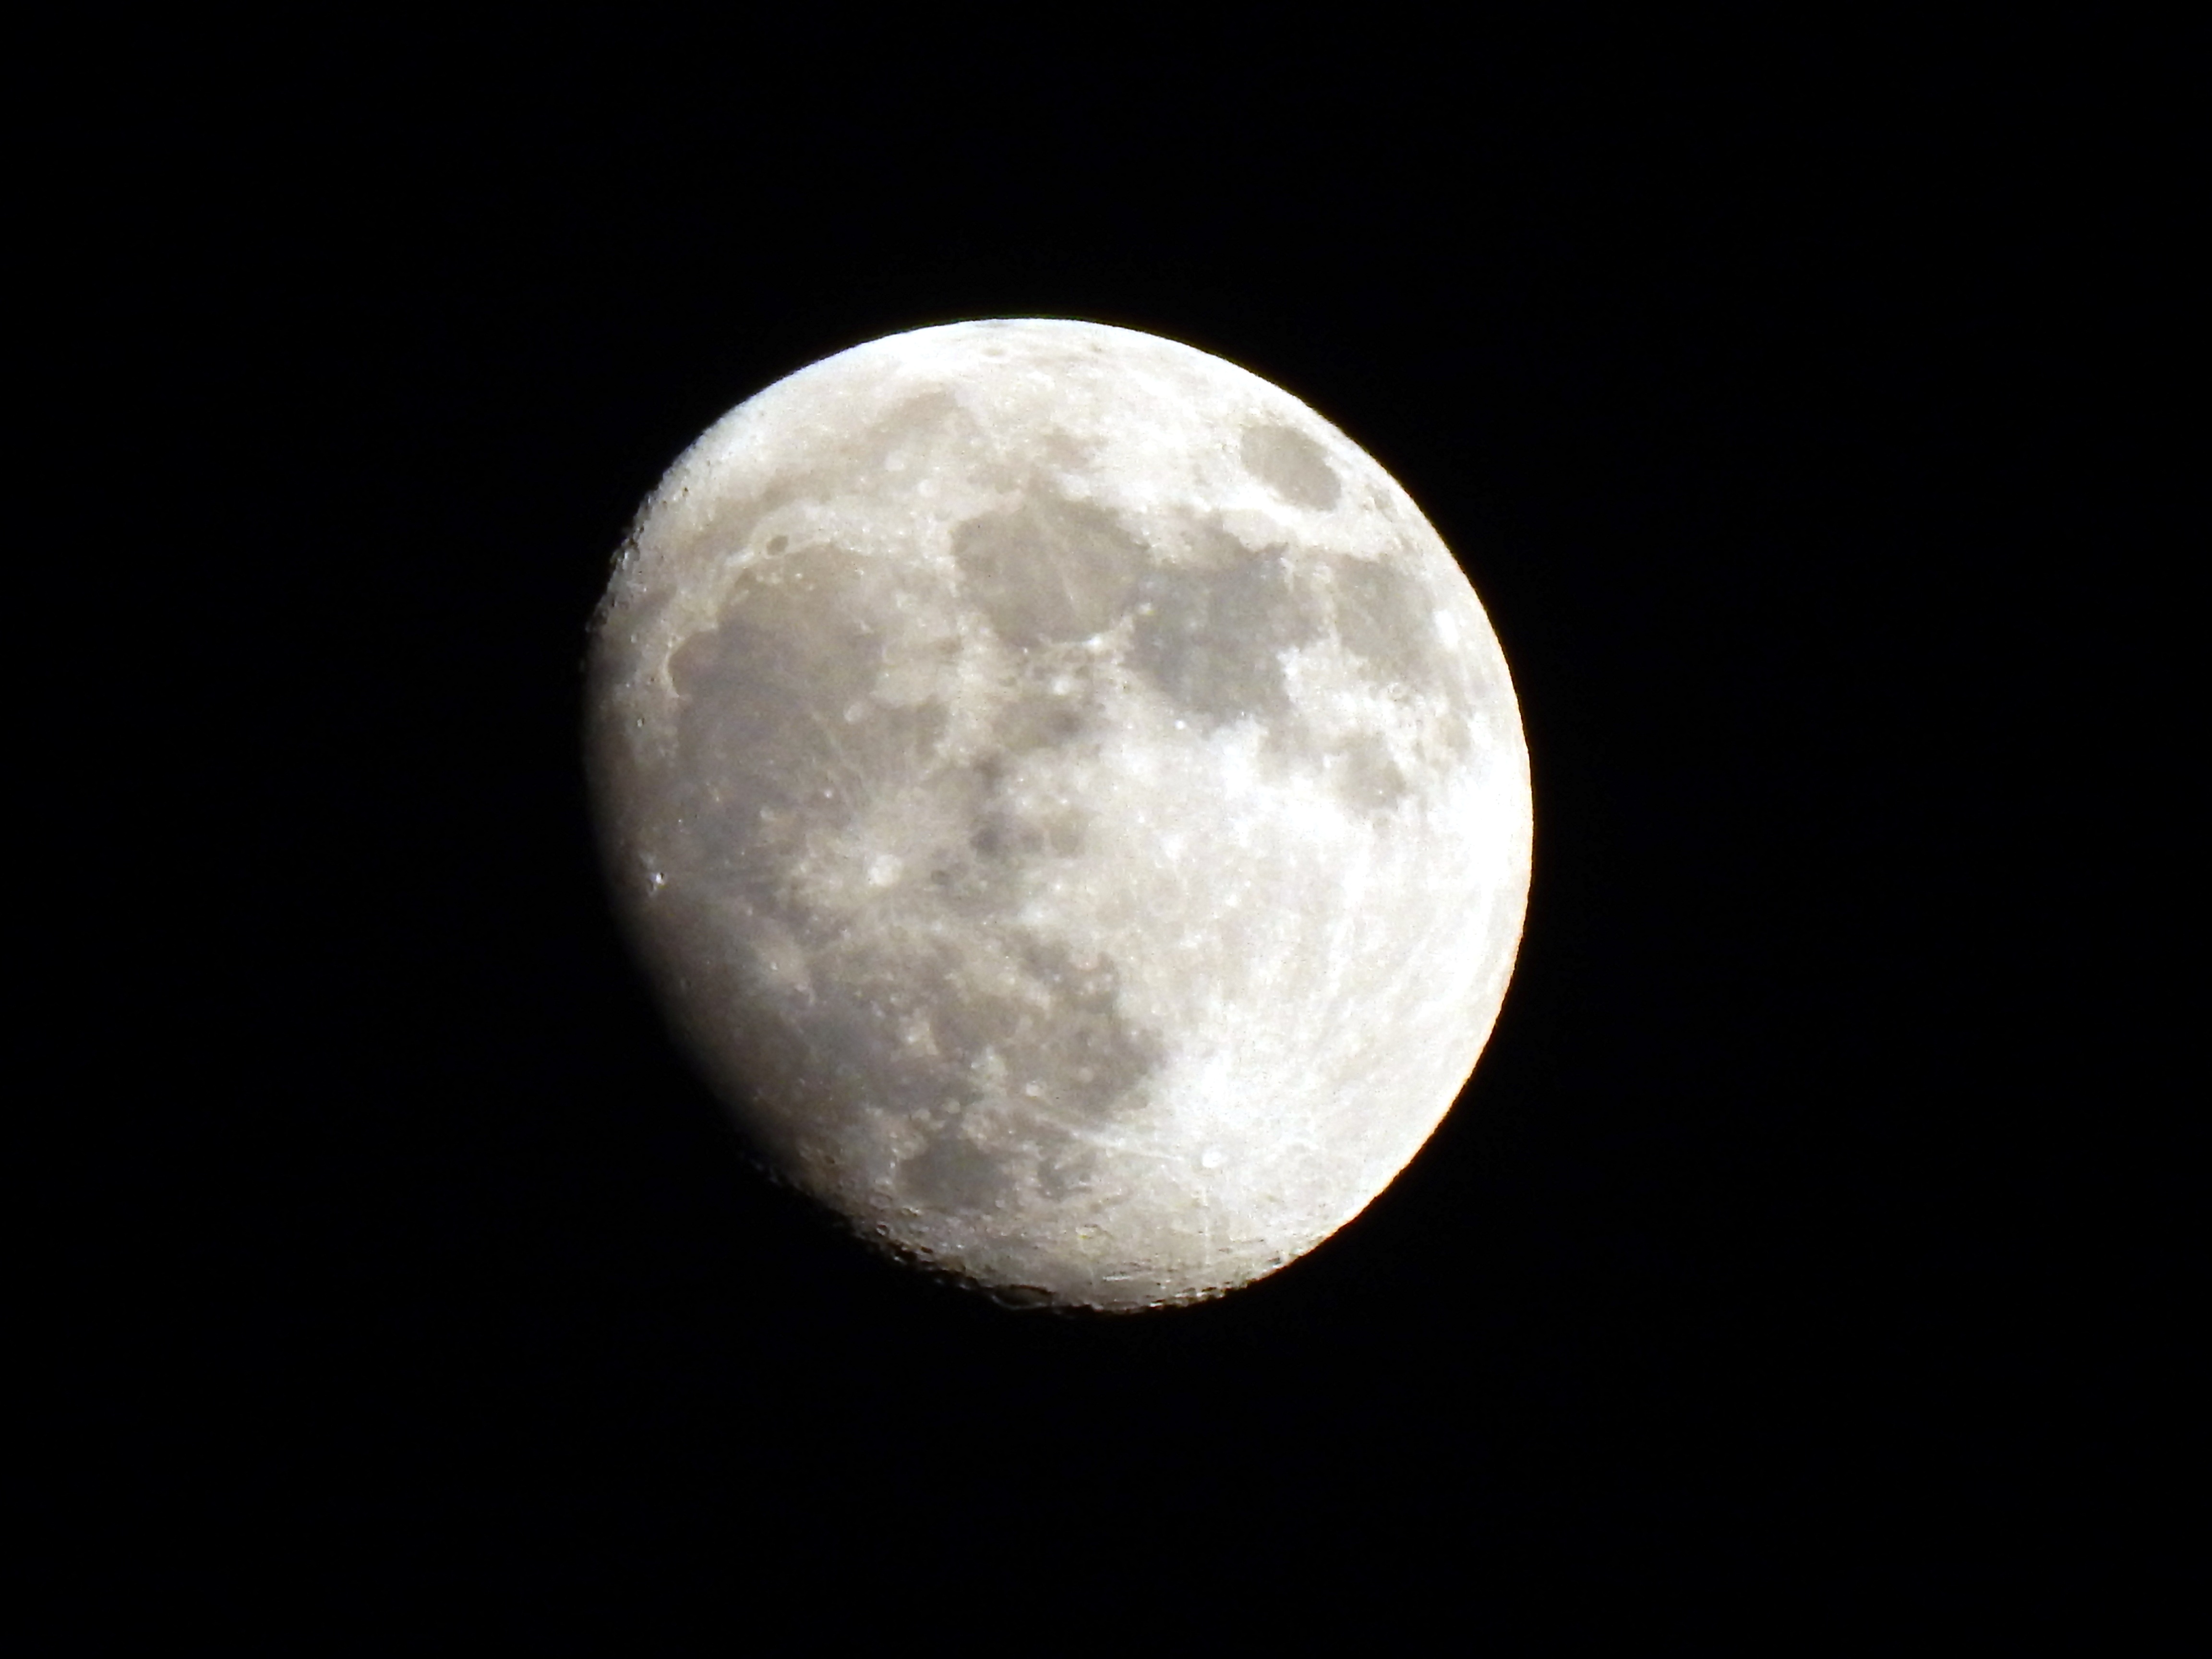
nature, light, sky, night, atmosphere, dark, space, glow, black, moon, full moon, moonlight, cycle, circle, astrology, science, full, mysterious, astronomy, earth, bright, eclipse, luna, sphere, super, astrophotography, moonrise, supermoon, perigee, phase, celestial, orbit, astronomical object